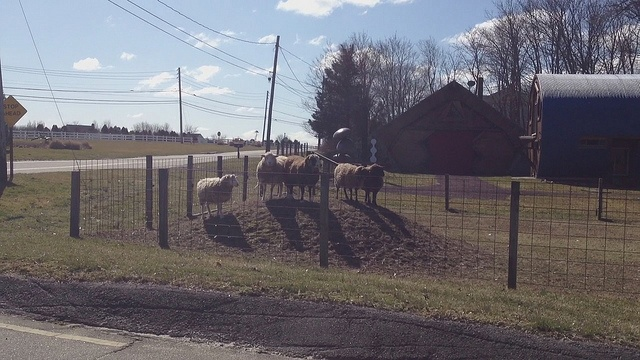
Sheep in a fenced area standing on a hill.
A photo of a small herd of sheep that is fenced in.
A group of sheep are standing in a pasture on the other side of a fence in the middle of the afternoon.
Sheep stand on a little hill in their roadside farm
A fence surrounds a group of sheep on a farm.